Capture of Valdivia

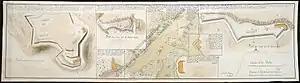
Late 18th-century map of the Valdivian Fort System made by Antonio Duce.

The Capture of Valdivia was a battle in the Chilean War of Independence between Royalist forces commanded by Colonel Manuel Montoya and Fausto del Hoyo and the Patriot forces under the command of Thomas Cochrane and Jorge Beauchef, held on 3 and 4 February 1820. The battle was fought over the control of the city Valdivia and its strategic and heavily fortified harbour. In the battle Patriots gained control of the southwestern part of the Valdivian Fort System after an audacious assault aided by deception and the darkness of the night. The following day the demoralised Spanish evacuated the remaining forts, looted local Patriot property in Valdivia and withdrew to Osorno and Chiloé. Thereafter, Patriot mobs looted the property of local Royalists until the Patriot army arrived to the city restoring order.